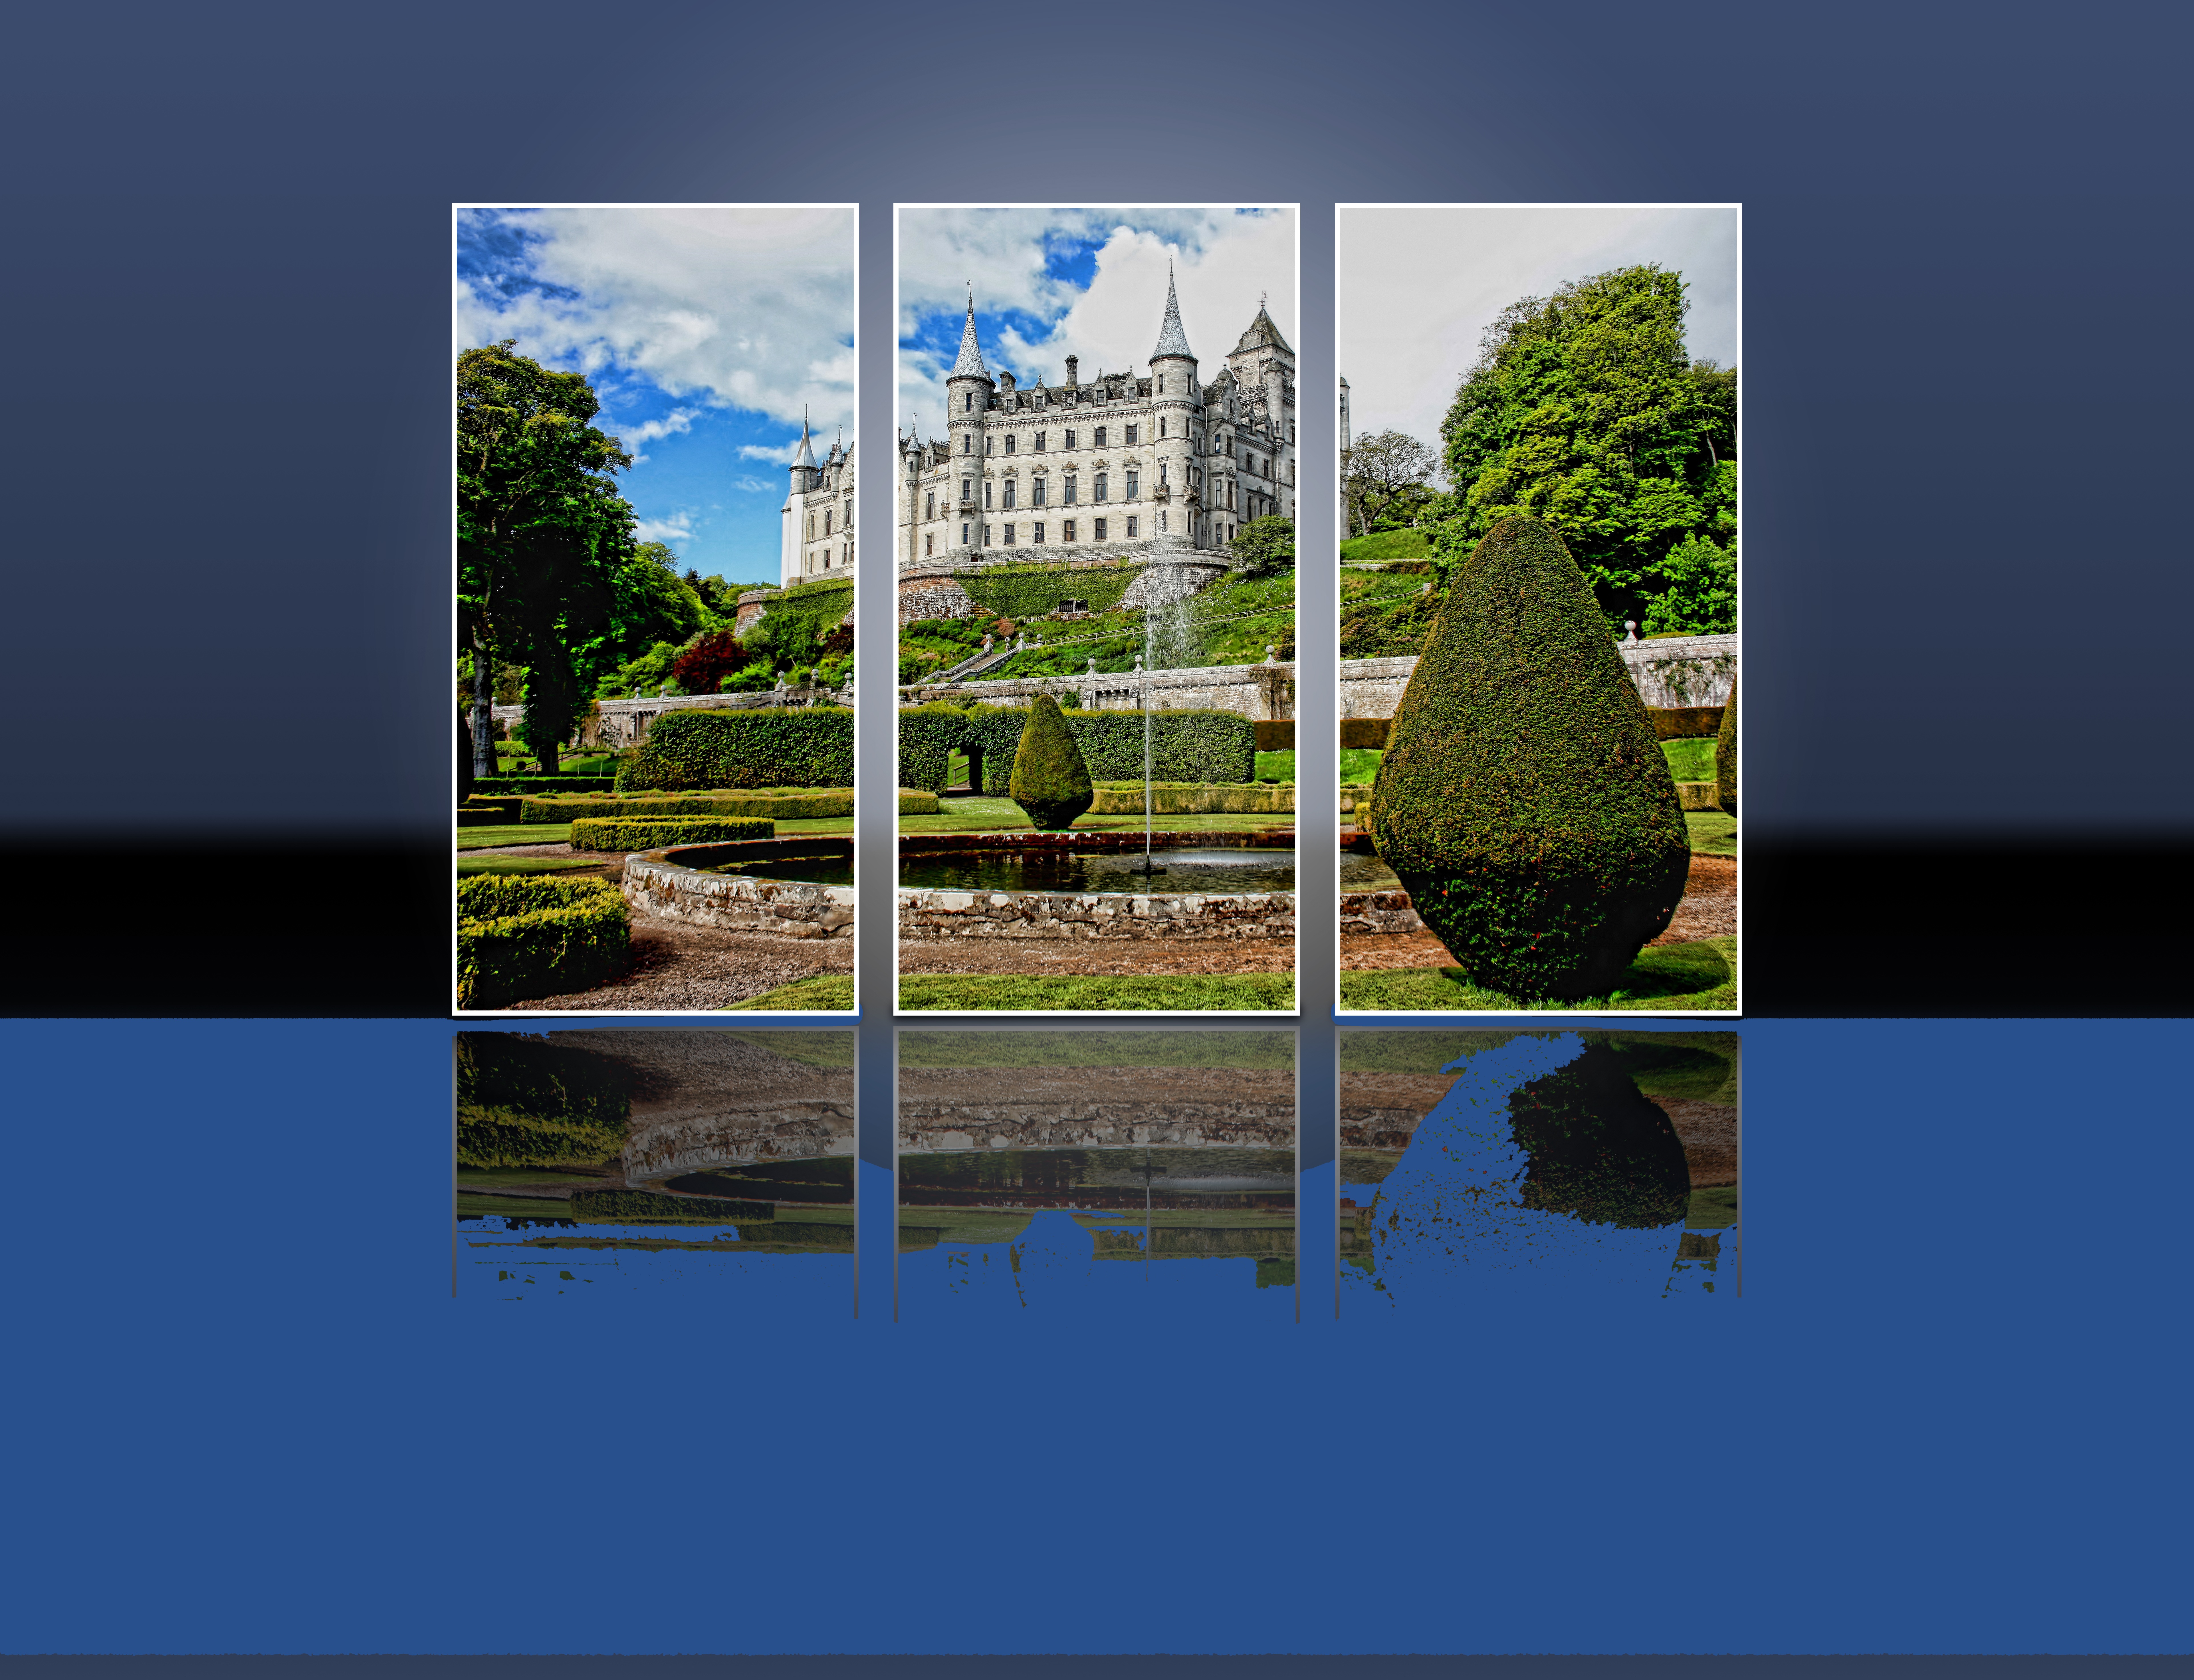
house, hill, home, castle, energy, brand, formal, design, gardens, stately, historical, presentation, screenshot, regal, gentry, tryptic